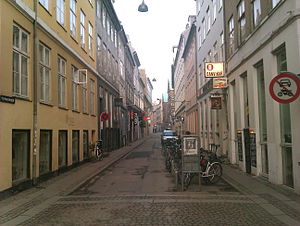
Hyskenstræde
Hyskenstræde, november 2011.
Hyskenstræde er en gade i Indre By i København. Den går fra Vimmelskaftet til Kompagnistræde. Efter Kompagnistræde fortsætter den som Naboløs, og på den anden side af Strøget som Klosterstræde.